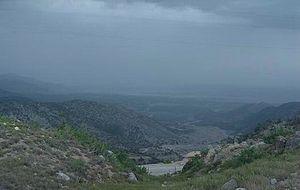
L’offensive d’Orakzai et de Kurram désigne les opérations militaires aériennes et terrestres actuellement menées par l'armée pakistanaise dans l'agence d'Orakzai et l'agence de Kurram depuis le 23 mars 2010 dans le cadre du conflit armé du Nord-Ouest du Pakistan. L'armée combat des groupes islamistes armés opposés au gouvernement, dont le principal est le Tehrik-e-Taliban Pakistan, ainsi que de nombreux autres groupes armés, parfois étrangers, combattant dans les régions tribales du Pakistan.